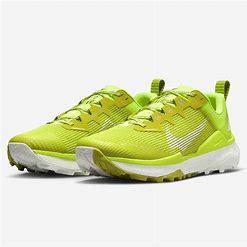
Brand: Nike
Model: Wildhorse 8